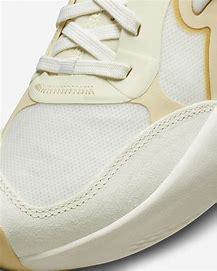
Brand: Jordan
Model: Delta 3